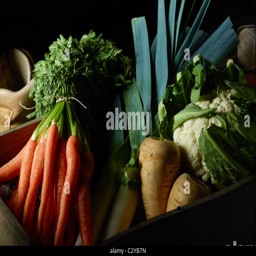
fresh produce on the floor in the barn